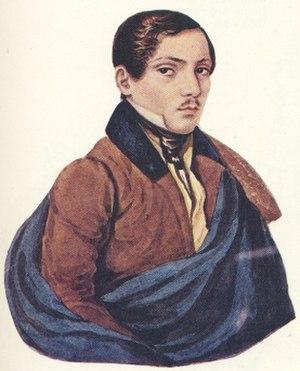
Sviatoslav Afanassievitch Raïevski, né le 6 juin 1808 à Saint-Pétersbourg et mort en 1876, dans cette même ville, est un fonctionnaire d'État, écrivain, ethnographe russe, et un ami proche du poète Mikhaïl Lermontov.
La Mort du poète, en russe : «Смерть поэ́та» est un poème écrit par Mikhaïl Lermontov sur la fin tragique d'Alexandre Pouchkine et sur le mépris pour le poète alors manifesté par la haute société.